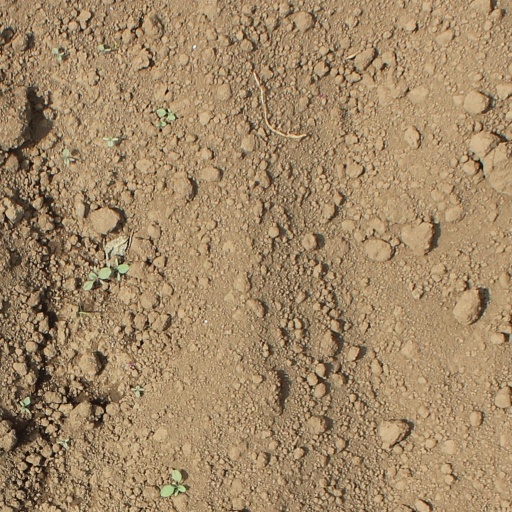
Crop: soybean